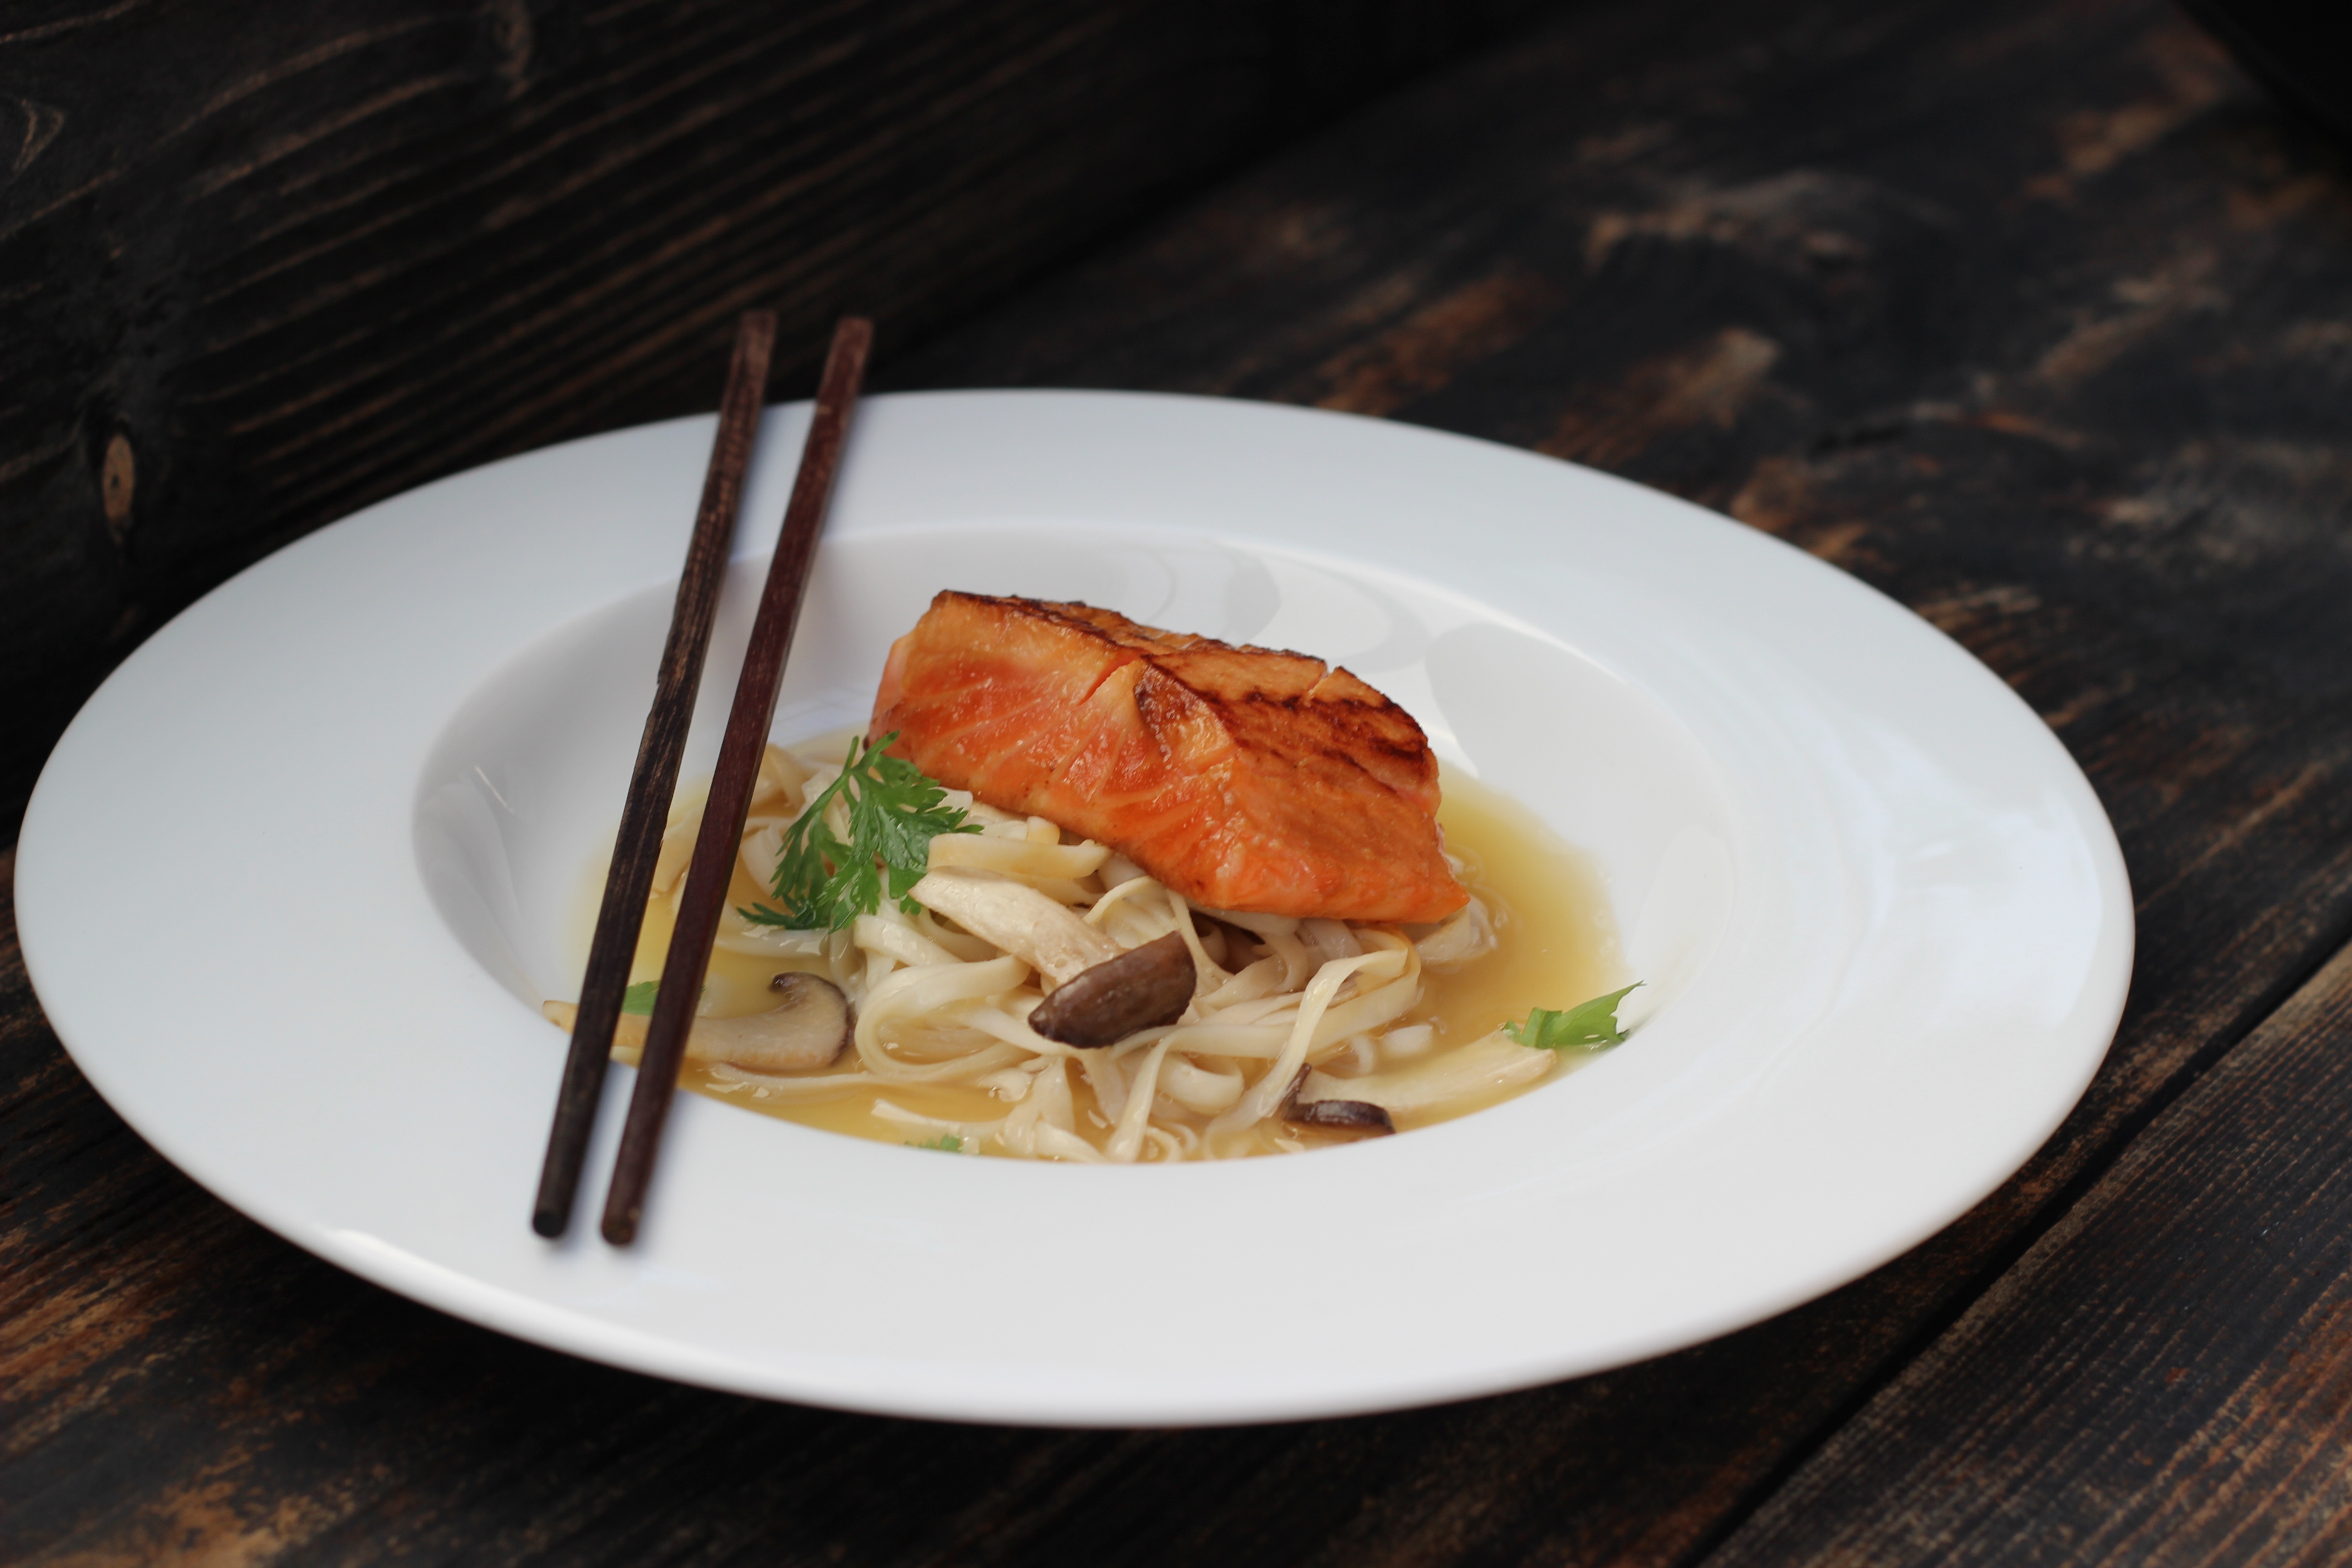
dish, meal, food, produce, fish, breakfast, meat, cuisine, pasta, noodle, asian food, sheet, salmon, miso